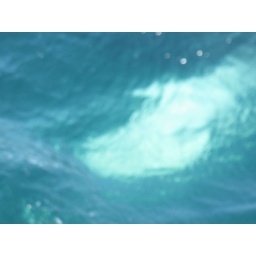
The water looks neon green when they're right under the water.